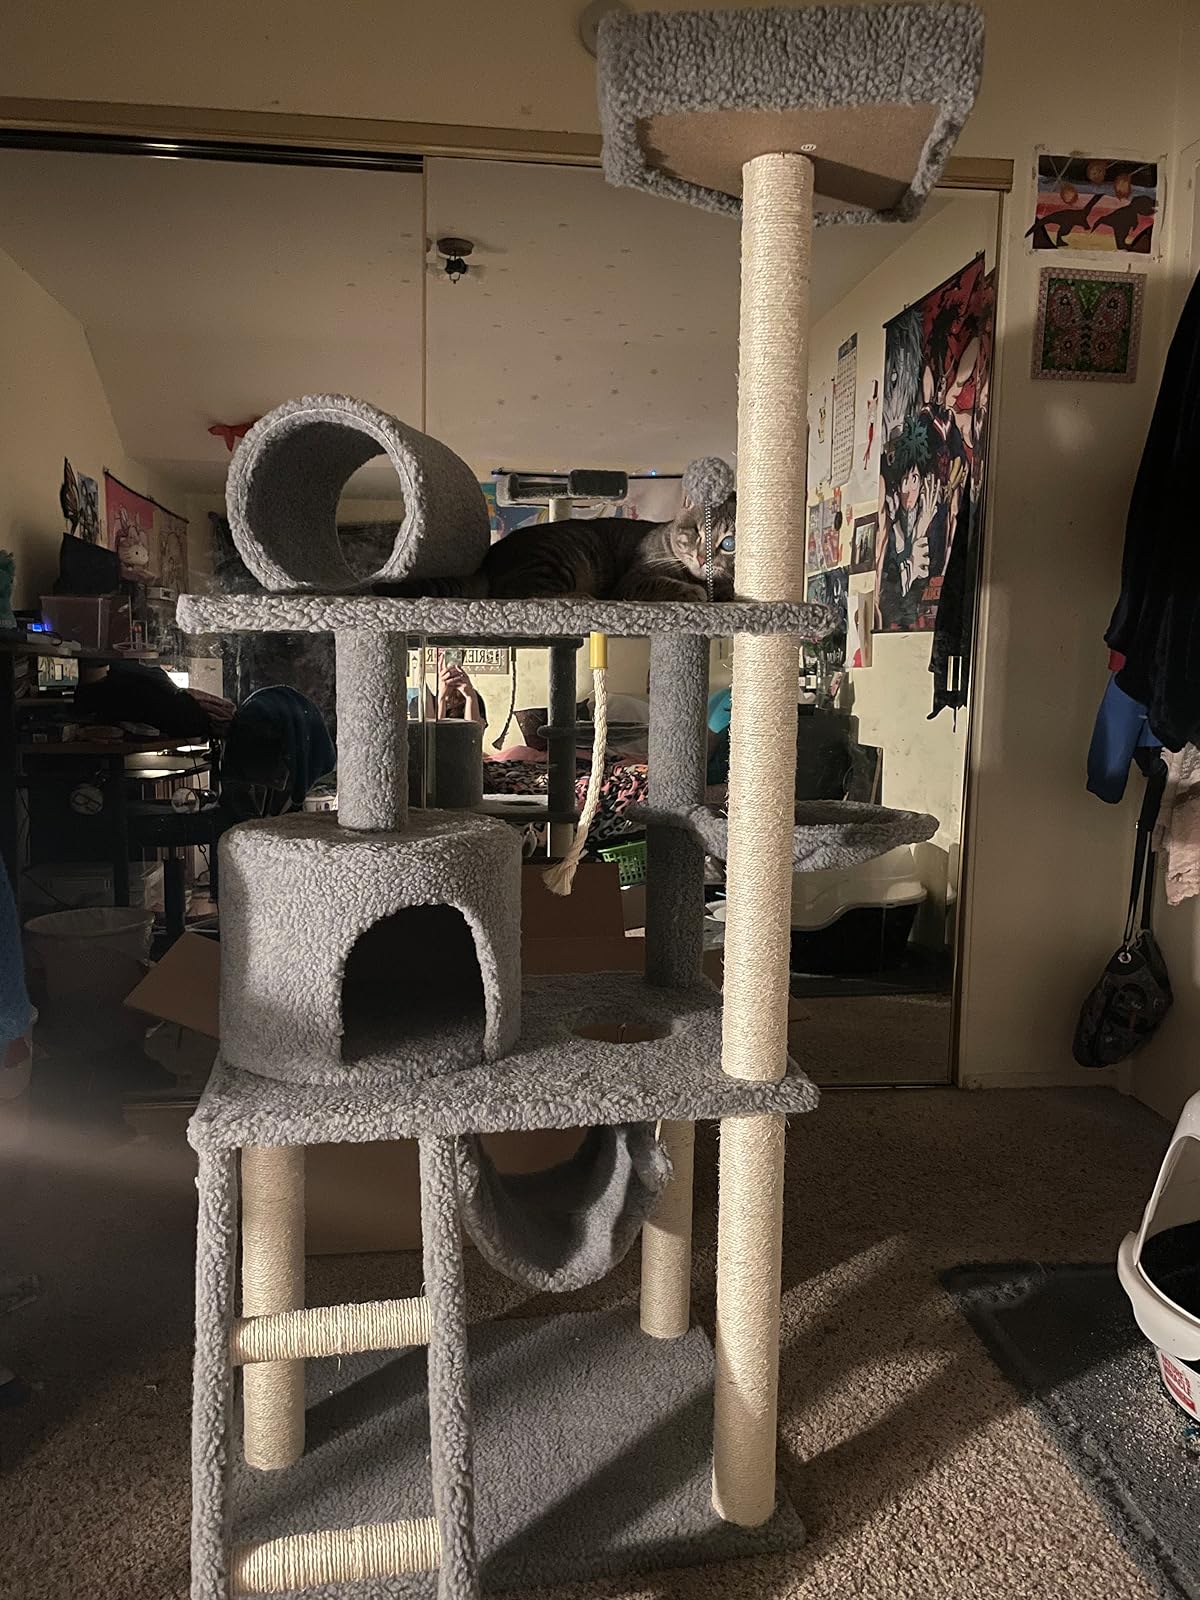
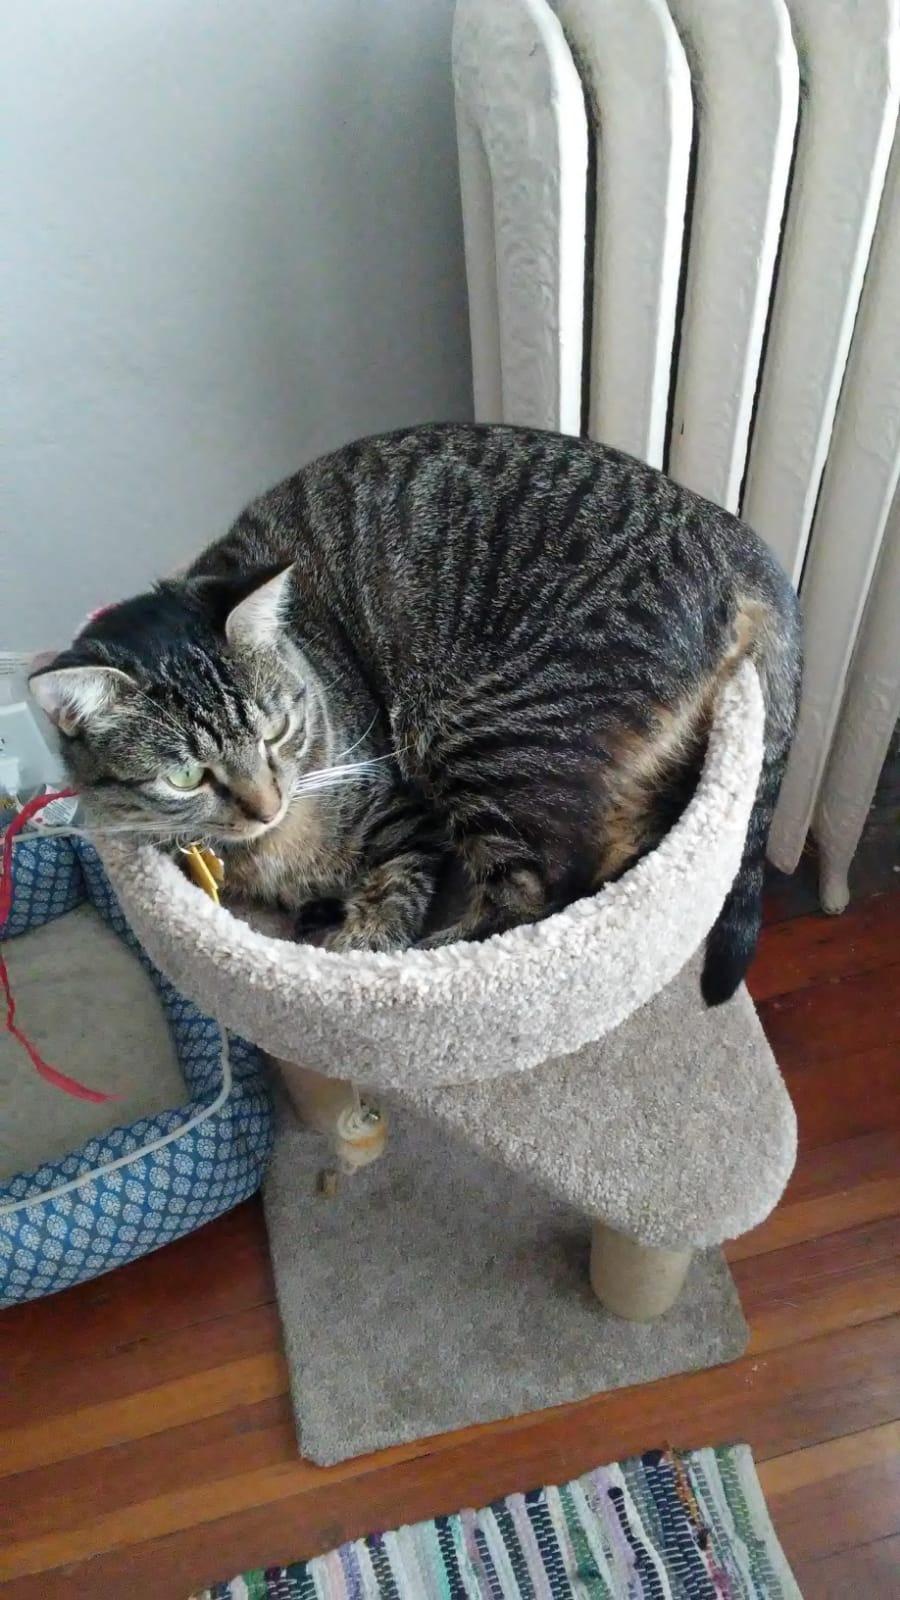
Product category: items_cat tree
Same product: no